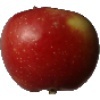
Label: Apple Braeburn 1